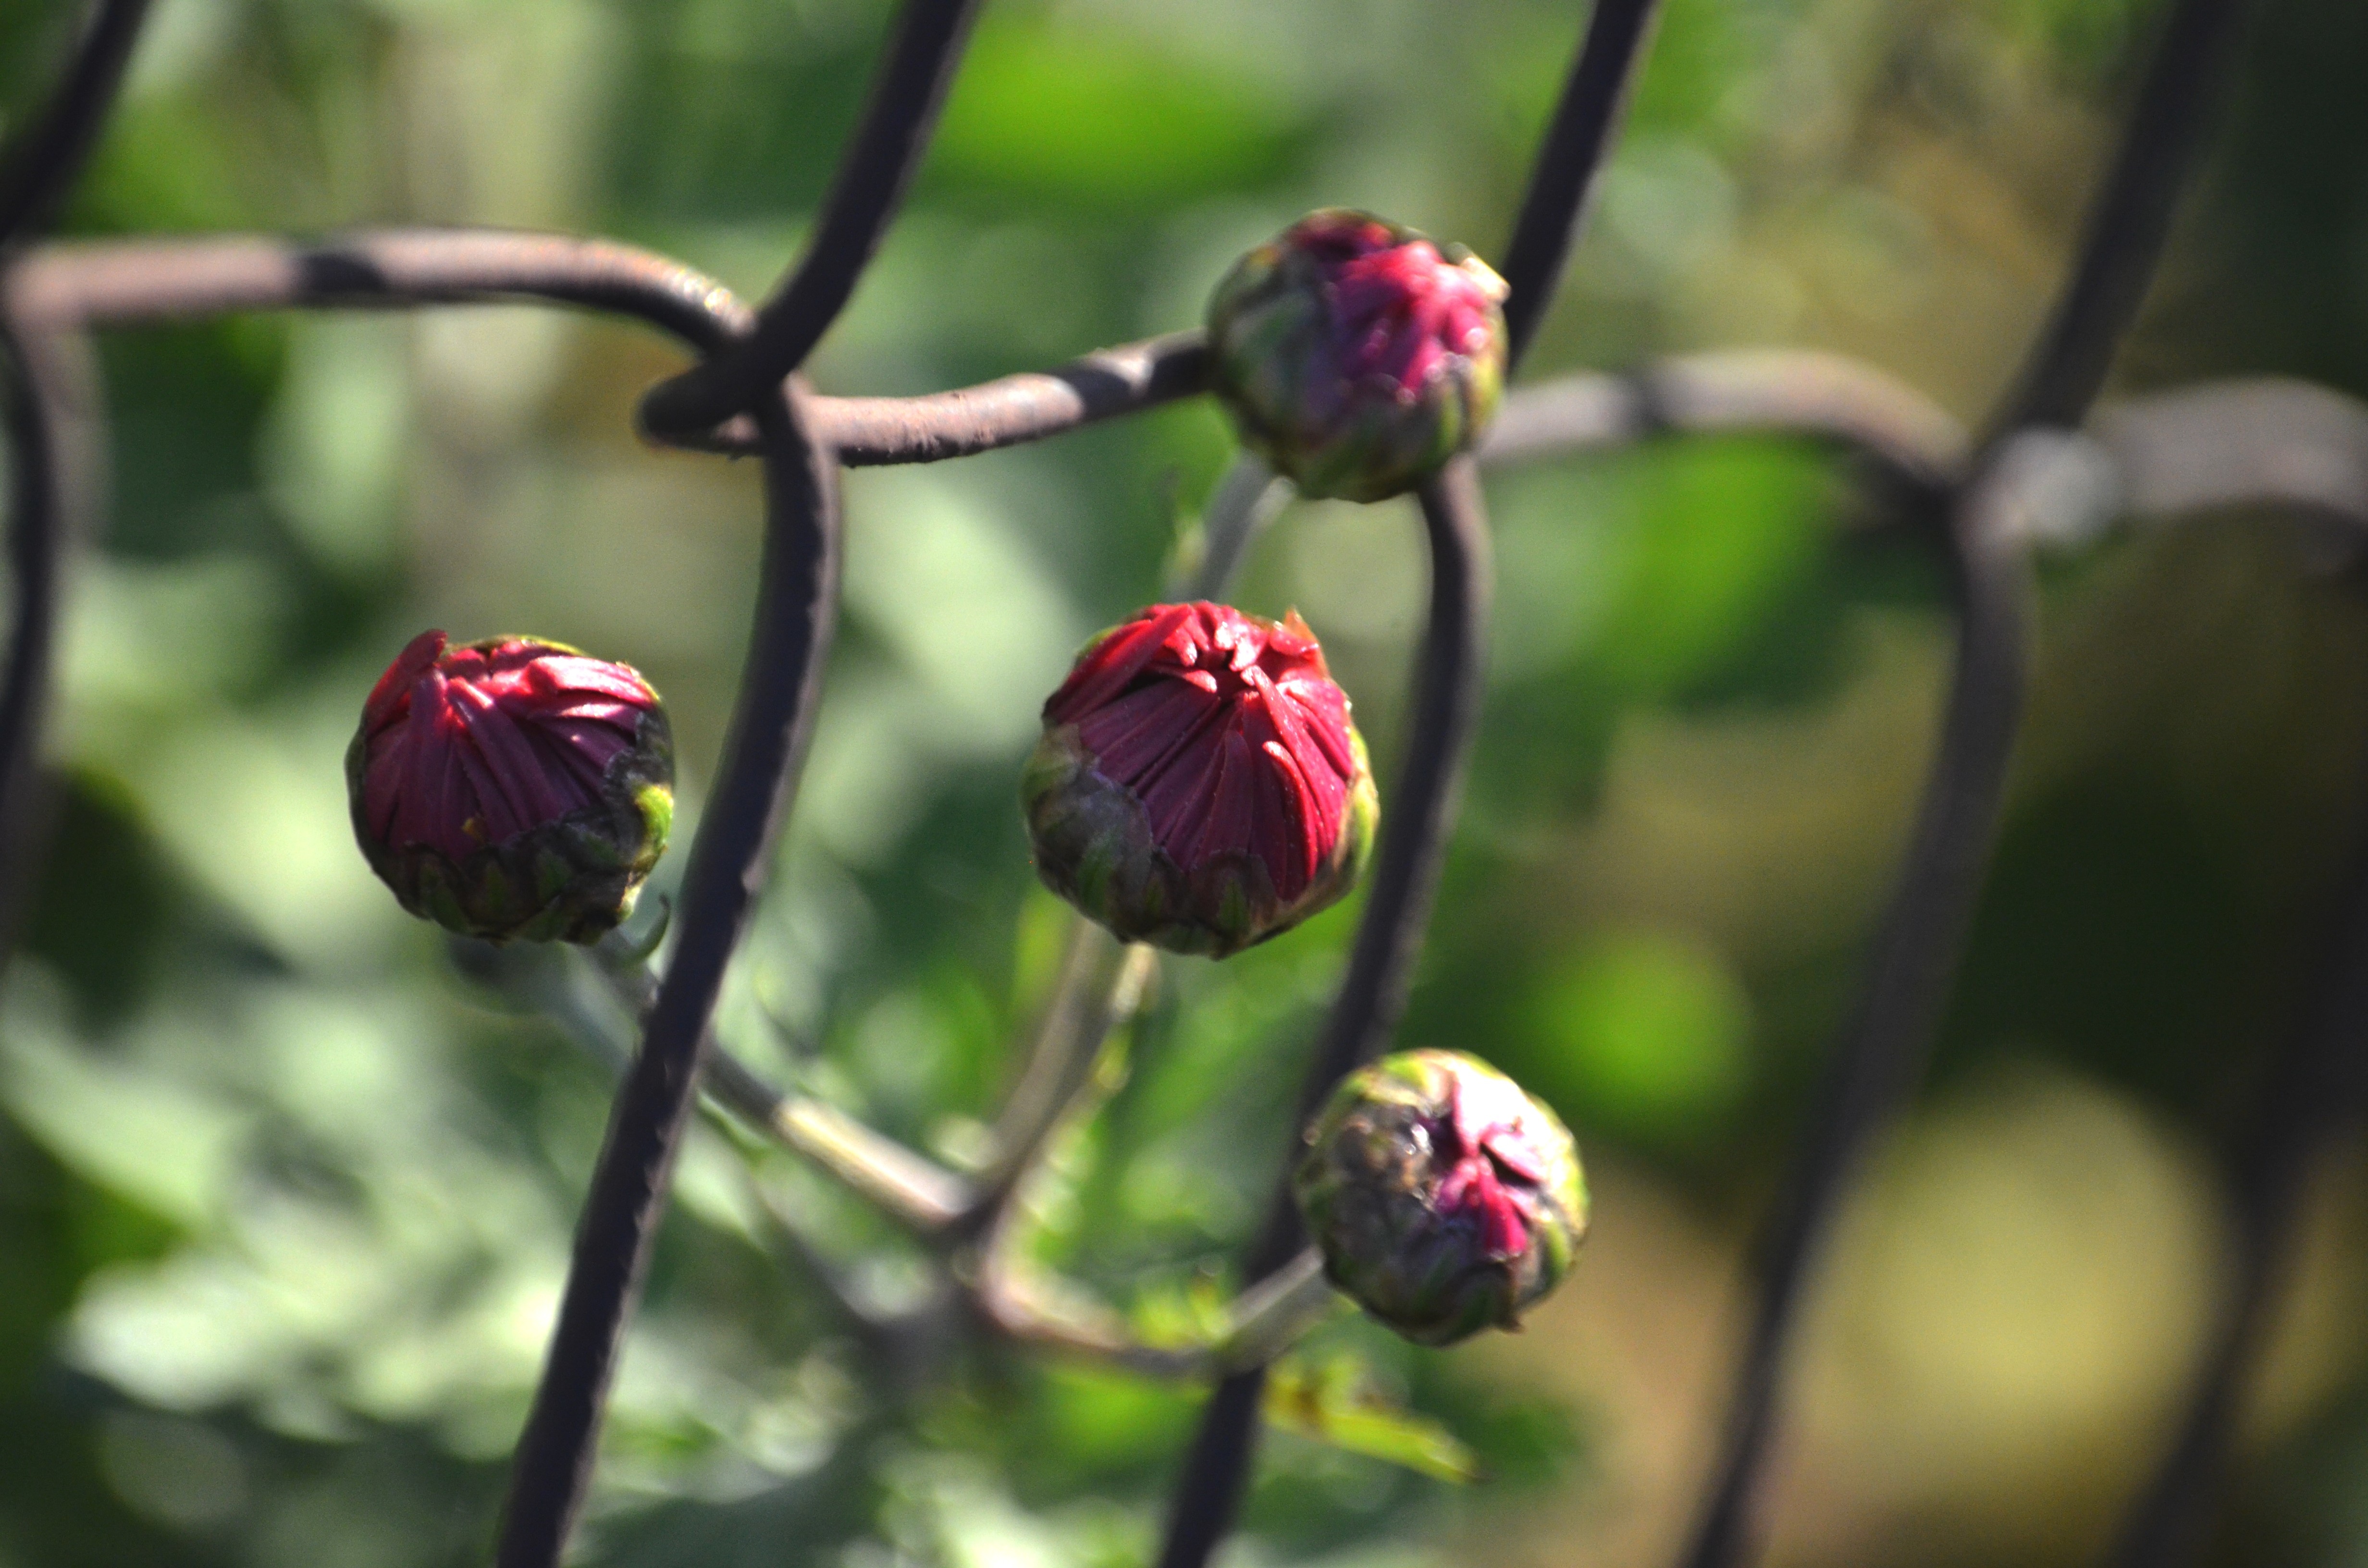
nature, branch, blossom, plant, photography, fruit, berry, flower, food, red, produce, botany, flora, wildflower, close up, bud, macro photography, flowering plant, plant stem, land plant